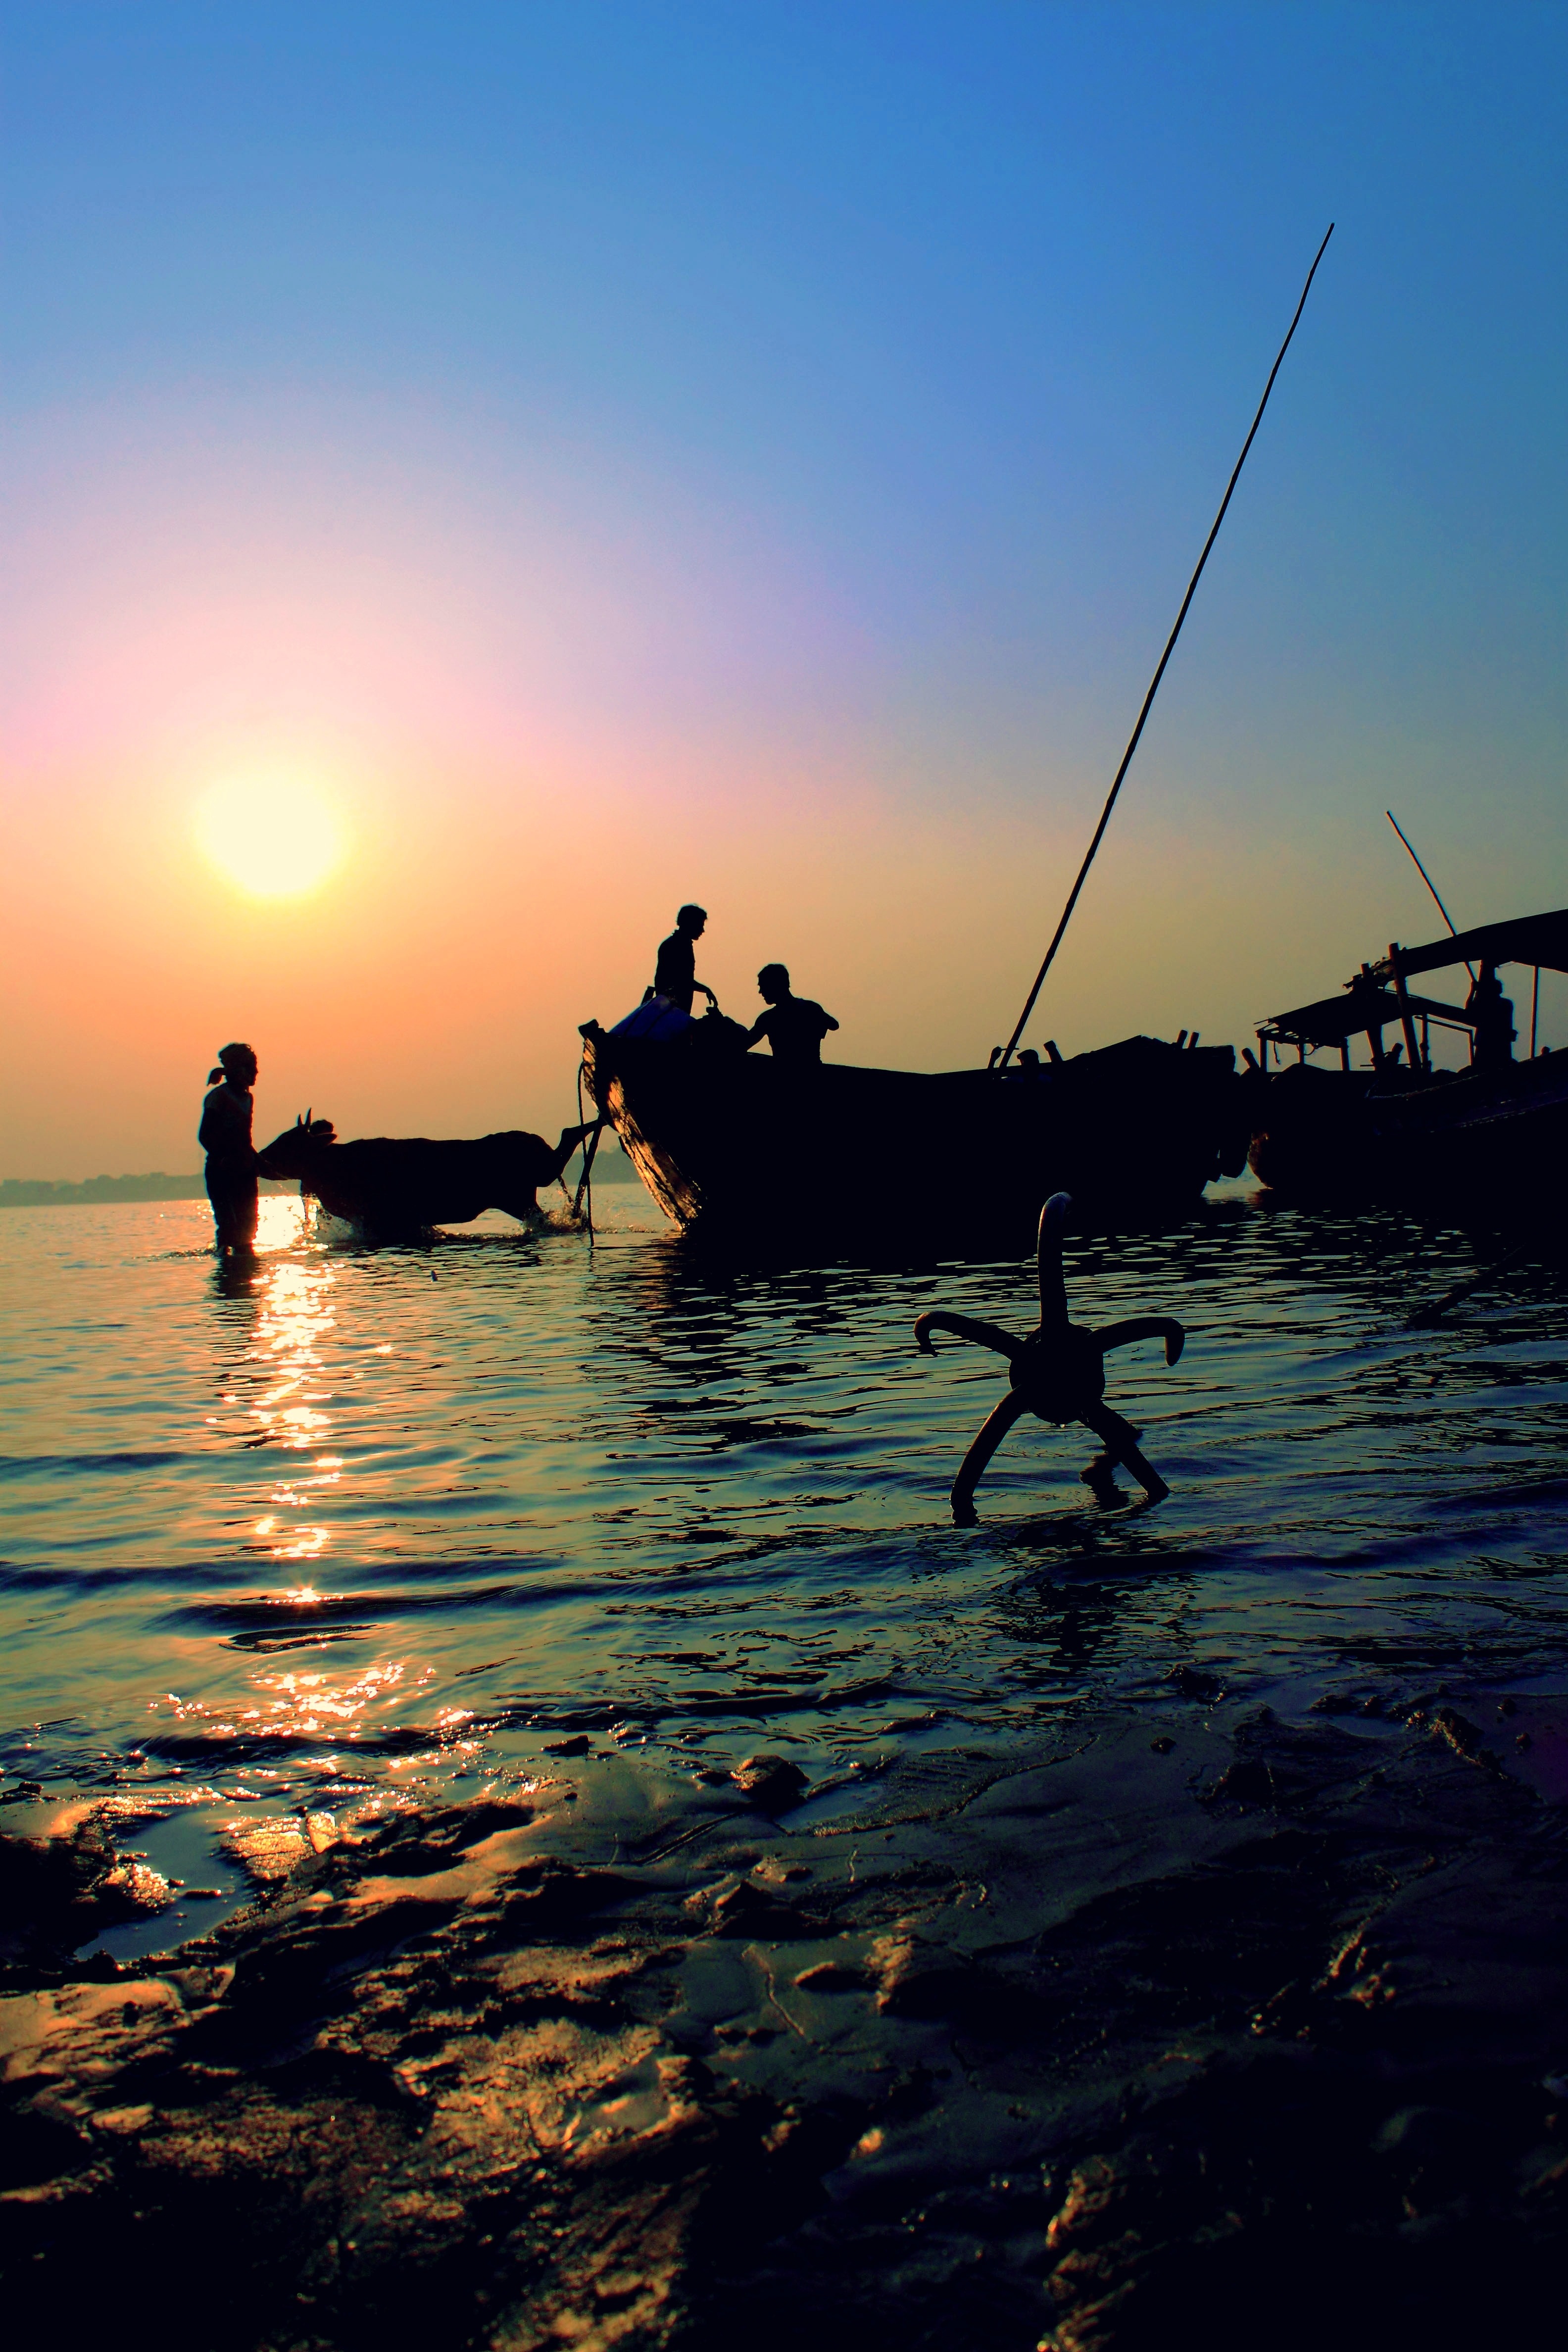
beach, sea, coast, nature, outdoor, ocean, horizon, sky, sunrise, sunset, sunlight, morning, shore, wave, dawn, river, village, dusk, evening, reflection, vehicle, bay, blue, bengal